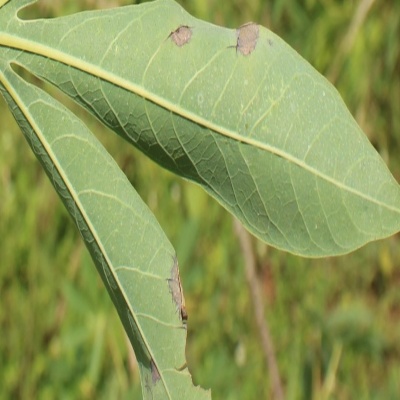
Crop: Cassava
Condition: bacterial blight